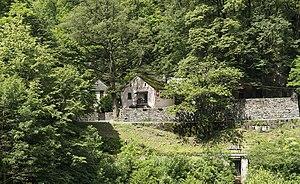
Un grotto est un restaurant en plein air typique de la Suisse italienne servant une cuisine régionale.